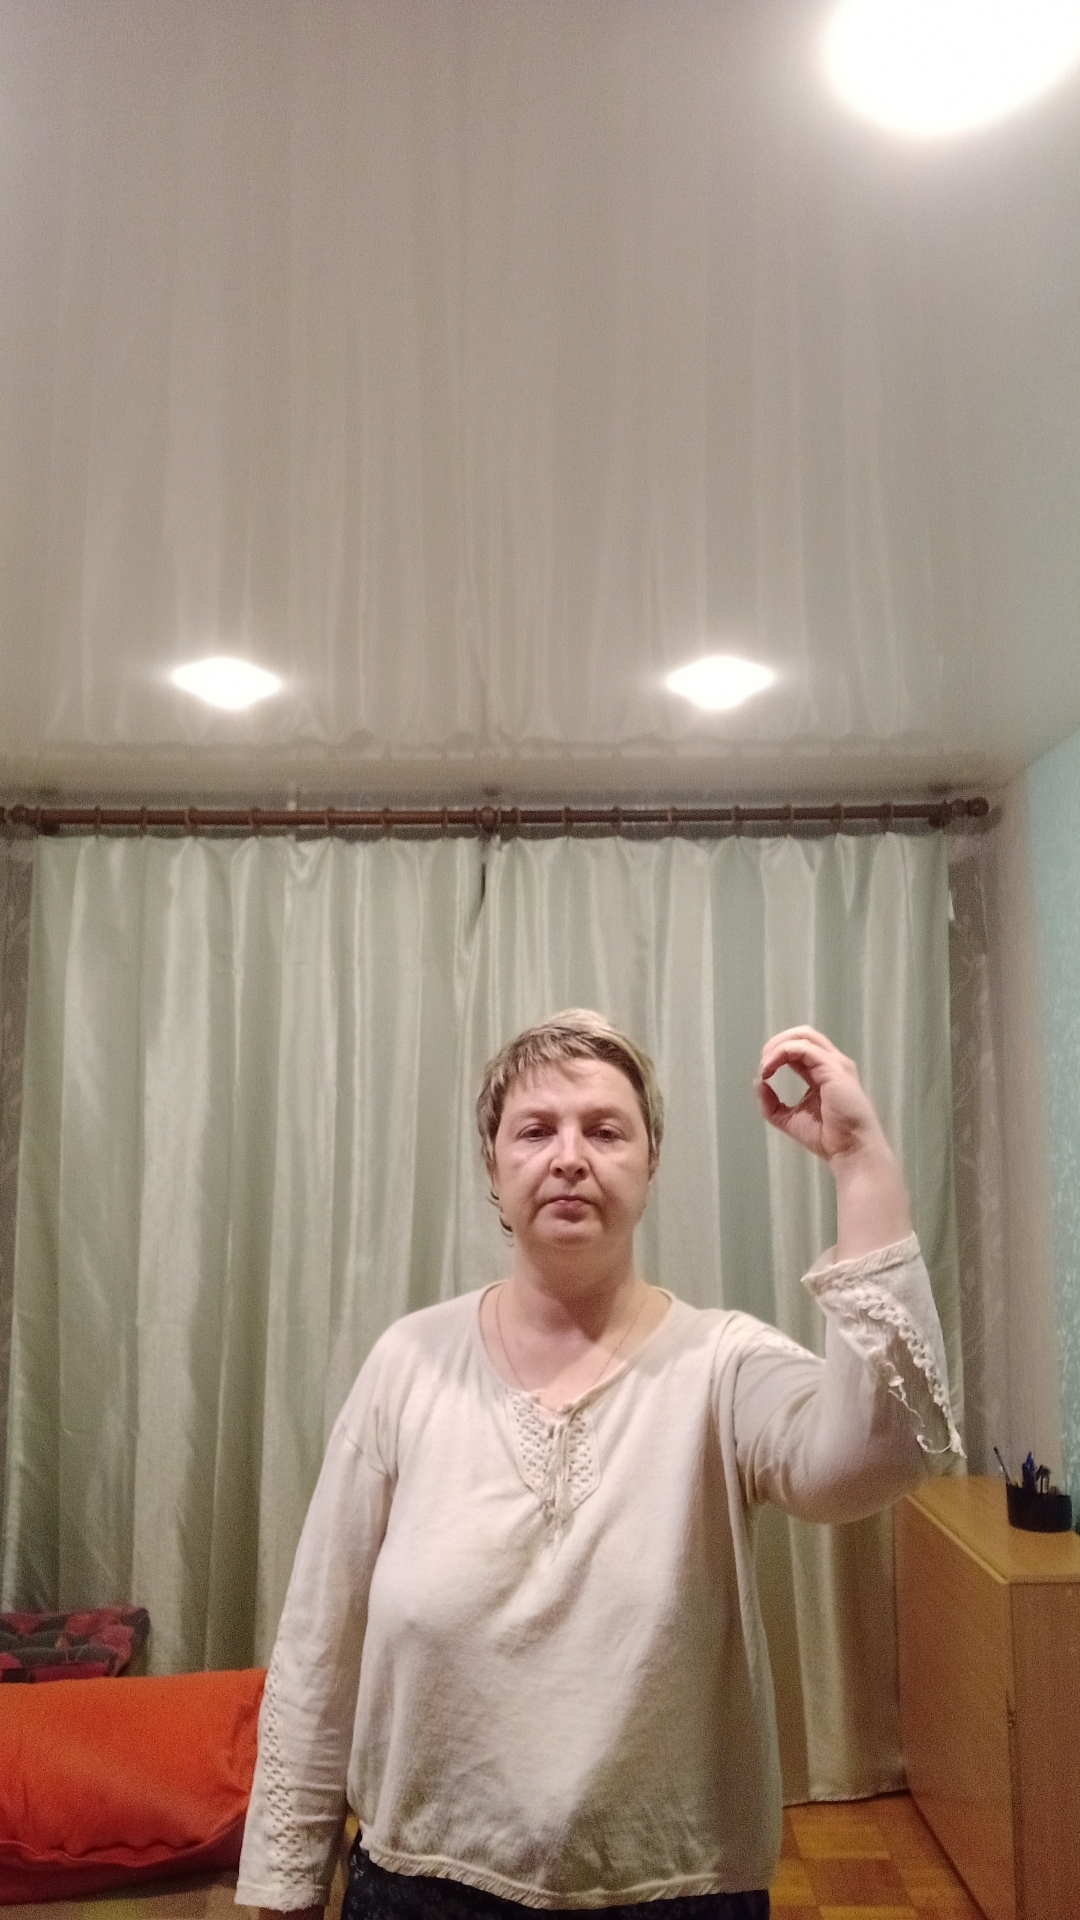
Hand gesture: grip